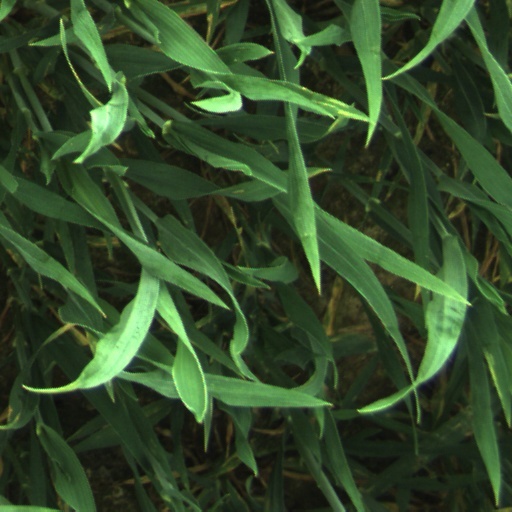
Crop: wheat